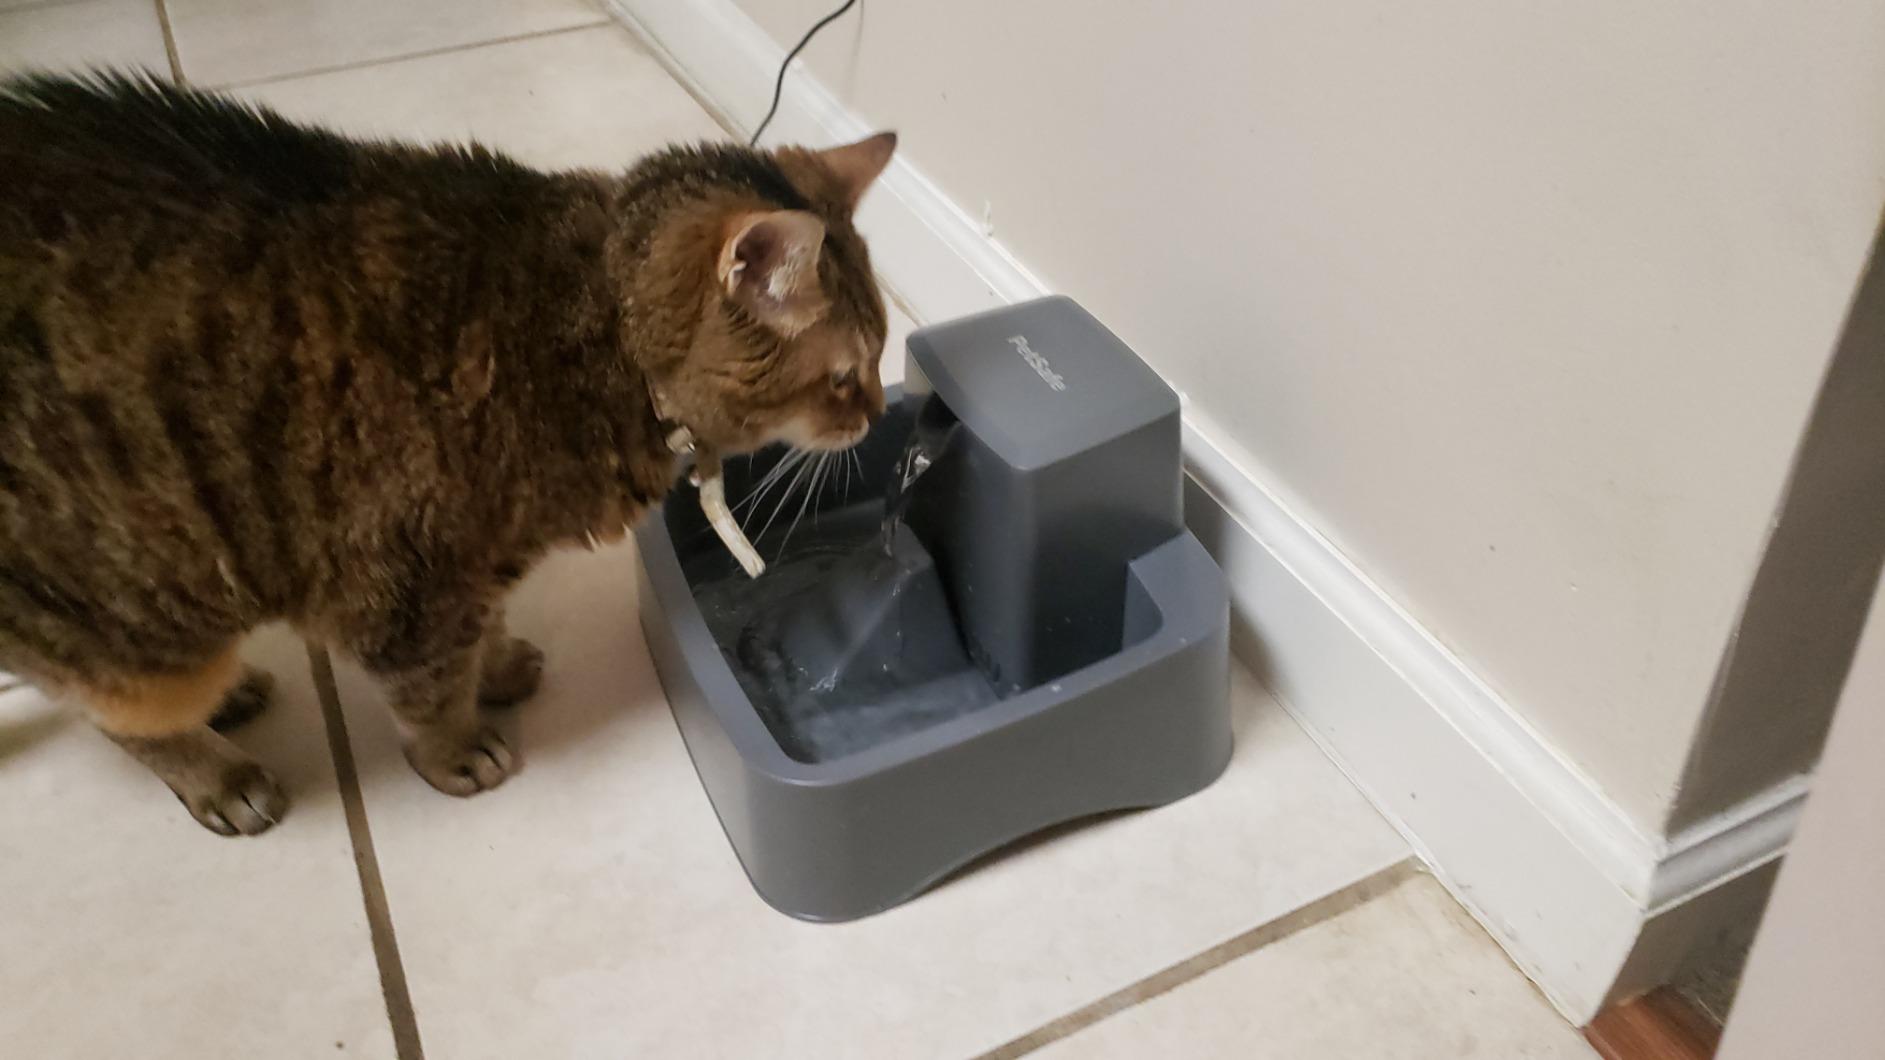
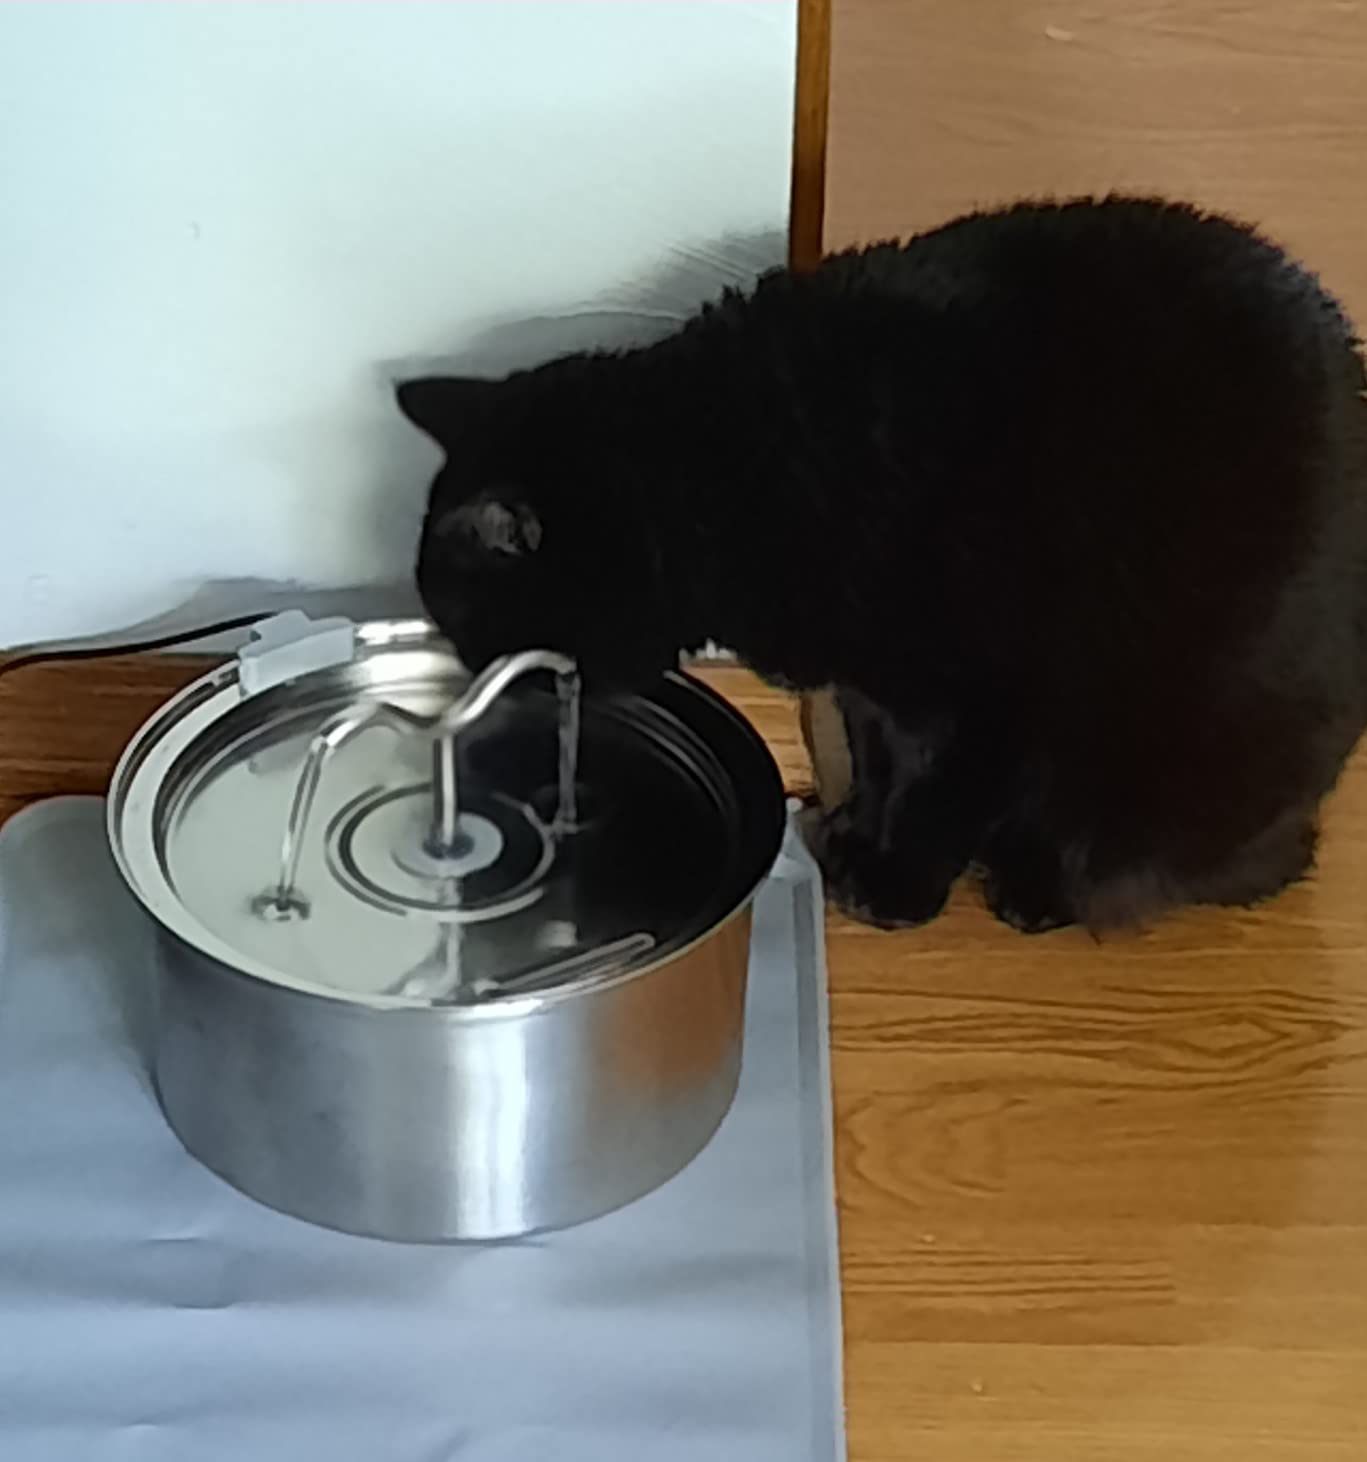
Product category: items_bowl
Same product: no